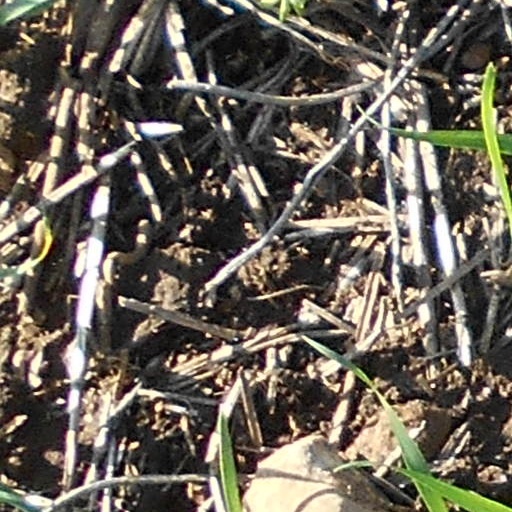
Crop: wheat